Atari Anthology

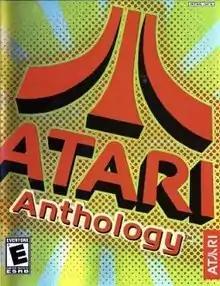
North American console box art

Atari: 80 Classic Games in One! is a 2003 video game collection for Microsoft Windows, also released as Atari Anthology for PlayStation 2 and Xbox, developed by Digital Eclipse and published by Atari Interactive. The title is a compilation of 80 video games previously published by Atari, Inc. and Atari Corporation from the 1970s and 1980s, reproducing Atari's games from its arcade and Atari 2600 game console platforms. Many games permit one to play each title at varying speeds, with time limits, or with a shifting color palette.